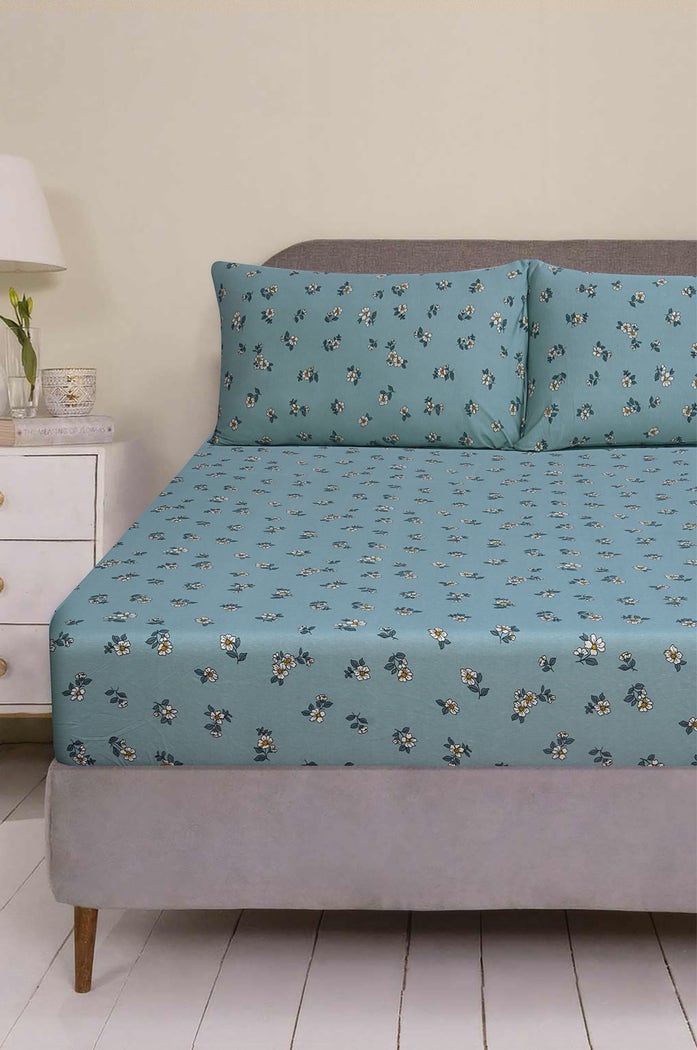
blue blue bird print double sheet